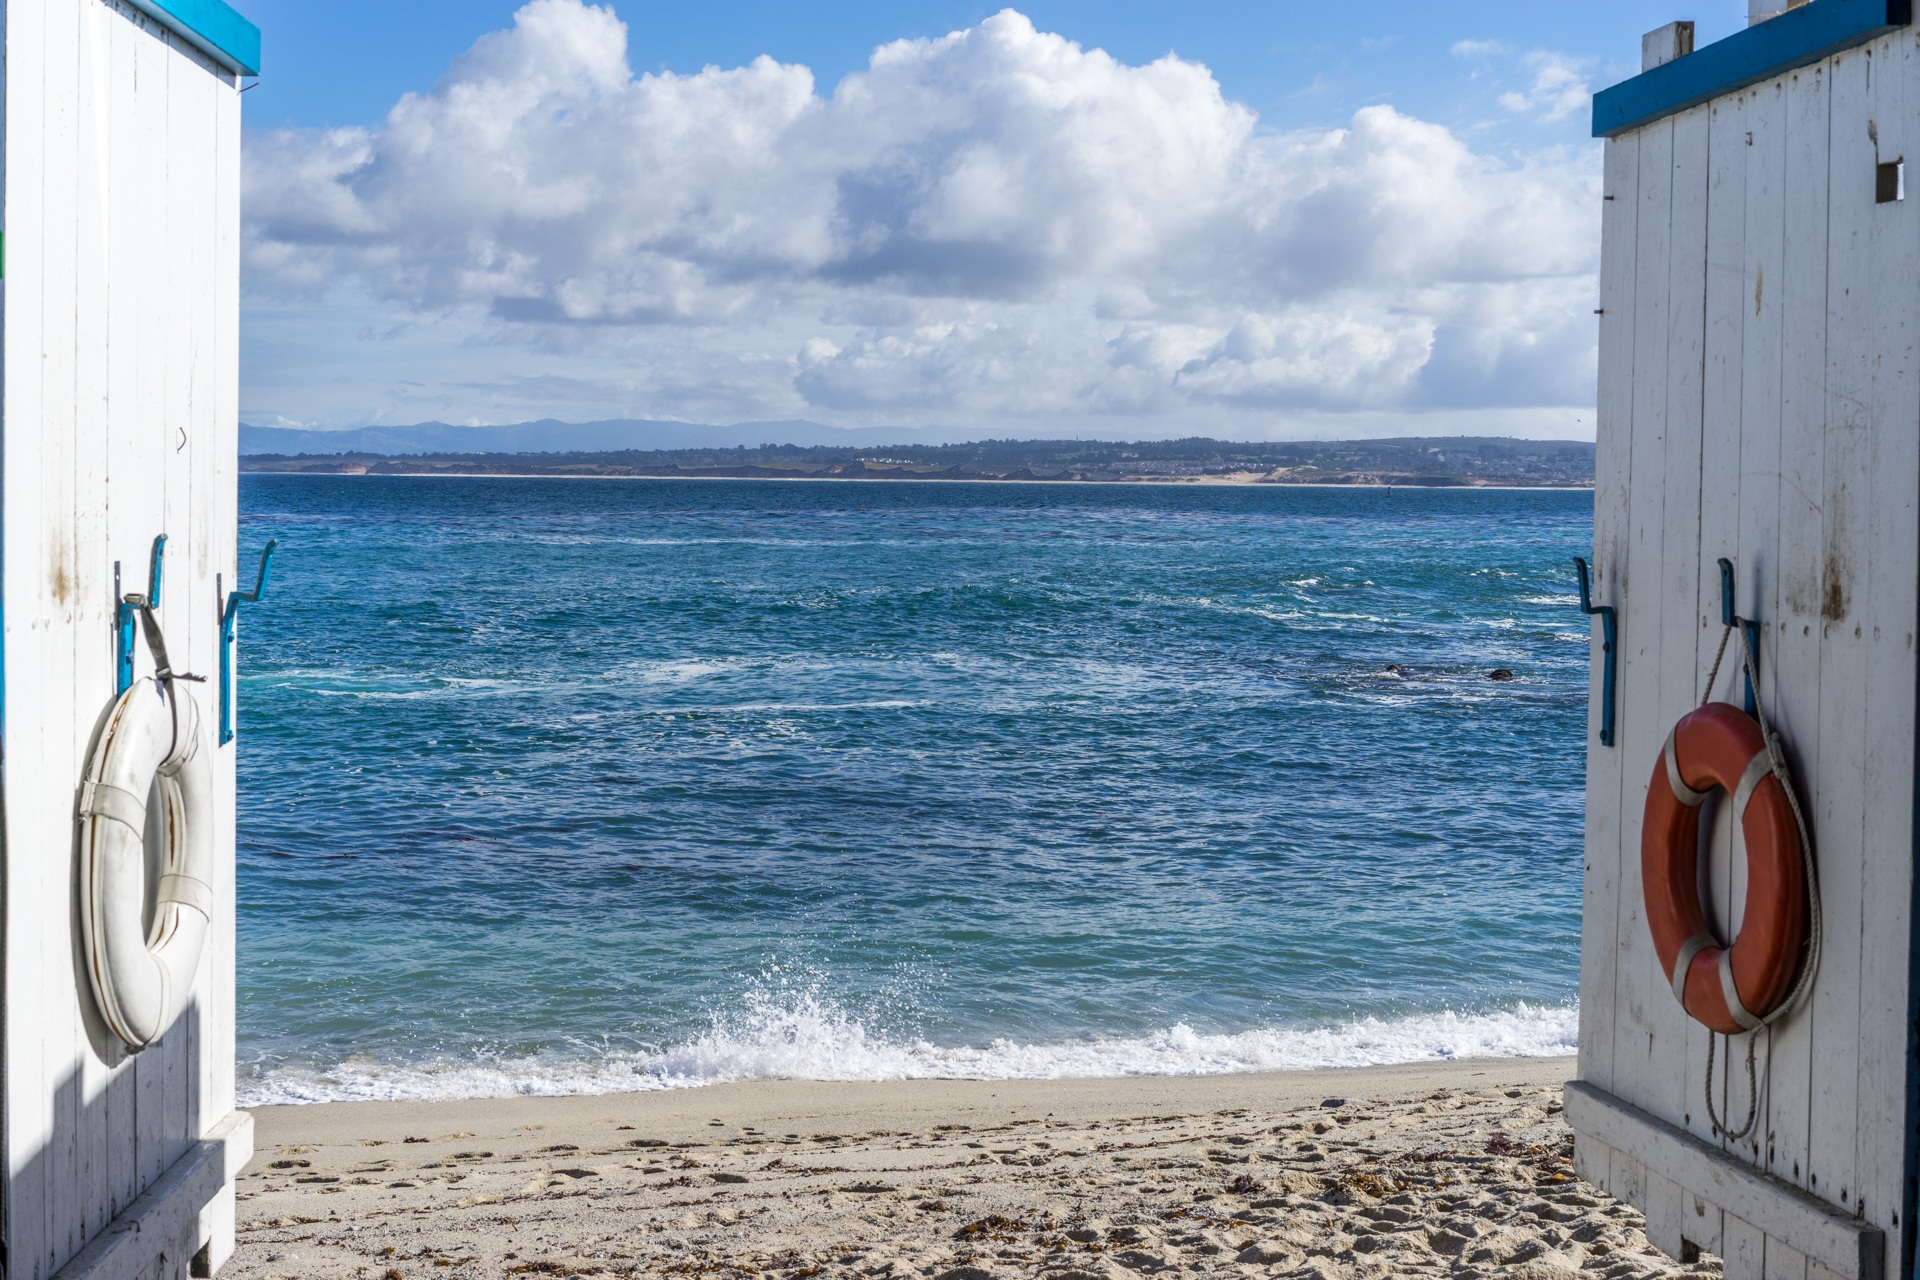
beach, landscape, sea, coast, water, ocean, sky, shore, wind, vacation, coastline, vehicle, usa, bay, sightseeing, blue, tourism, seashore, california, body of water, waves, safety, caribbean, pacific, westcoast, monterey, cape, carmel, norcal